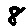
Label: 8